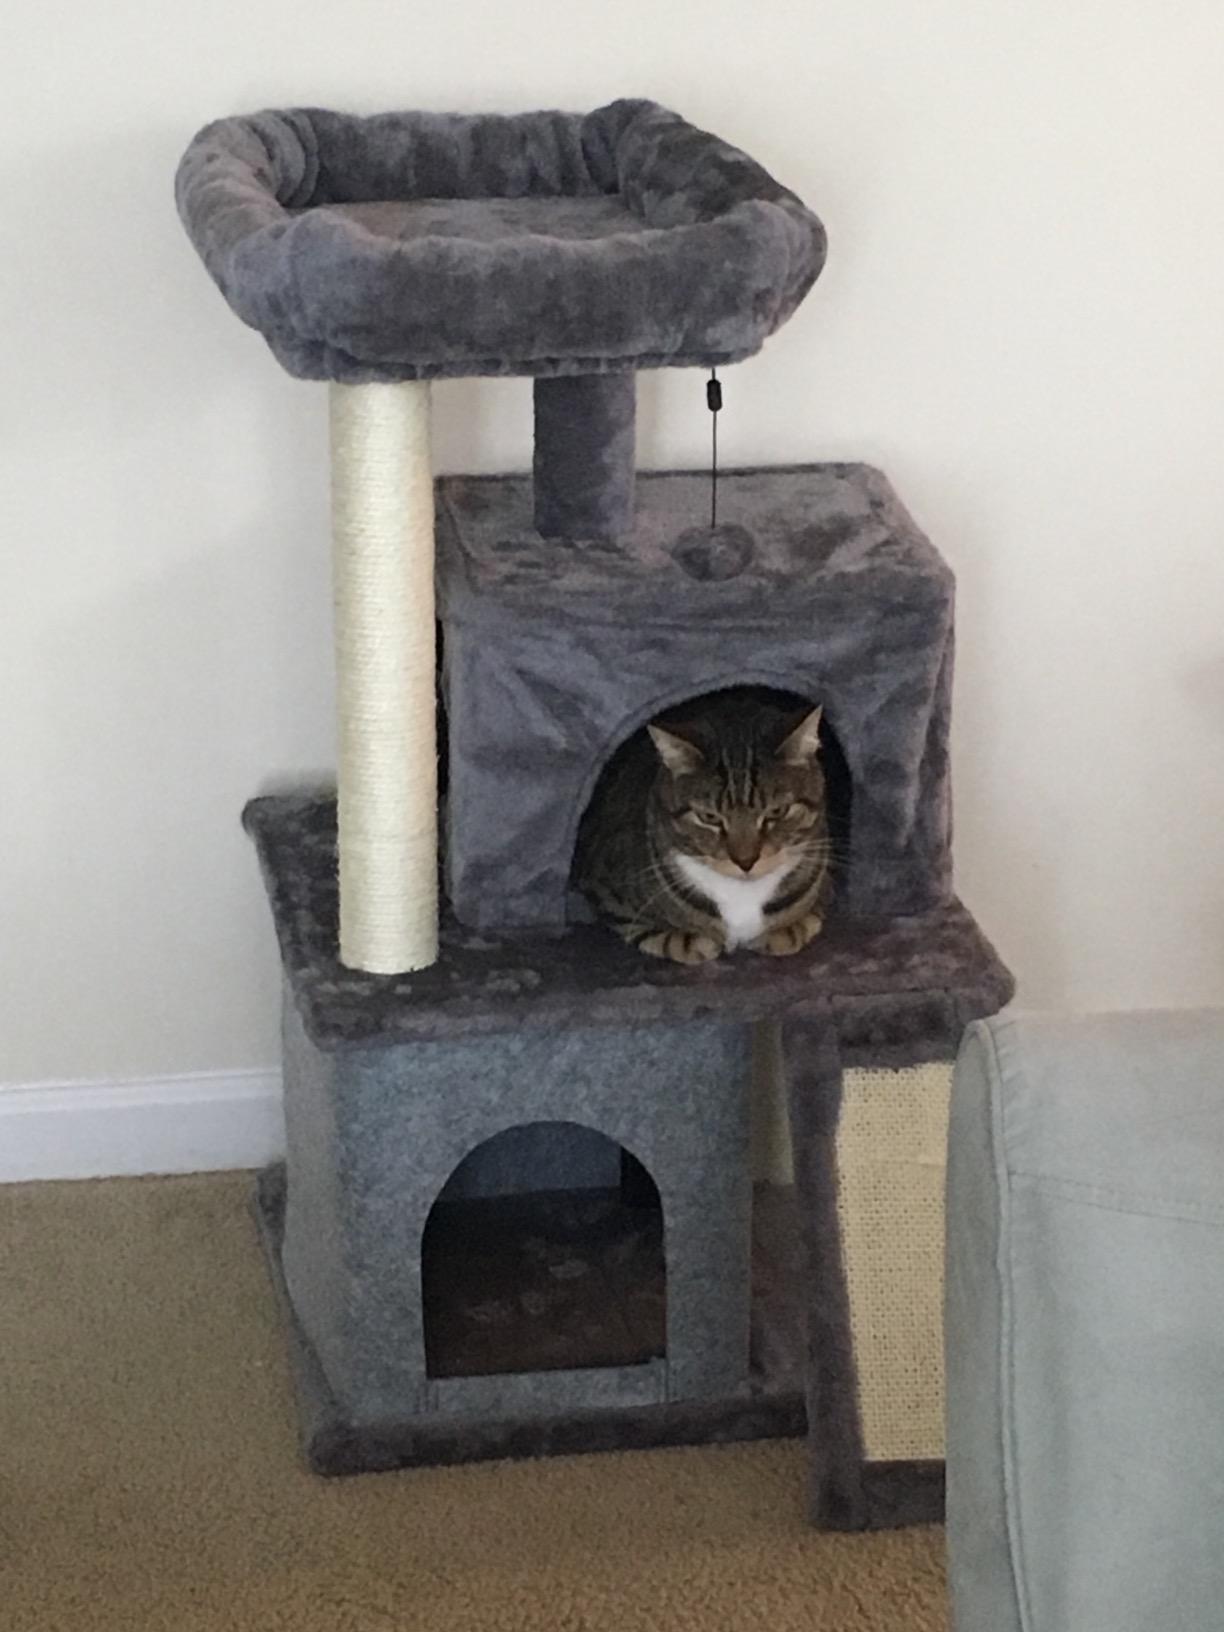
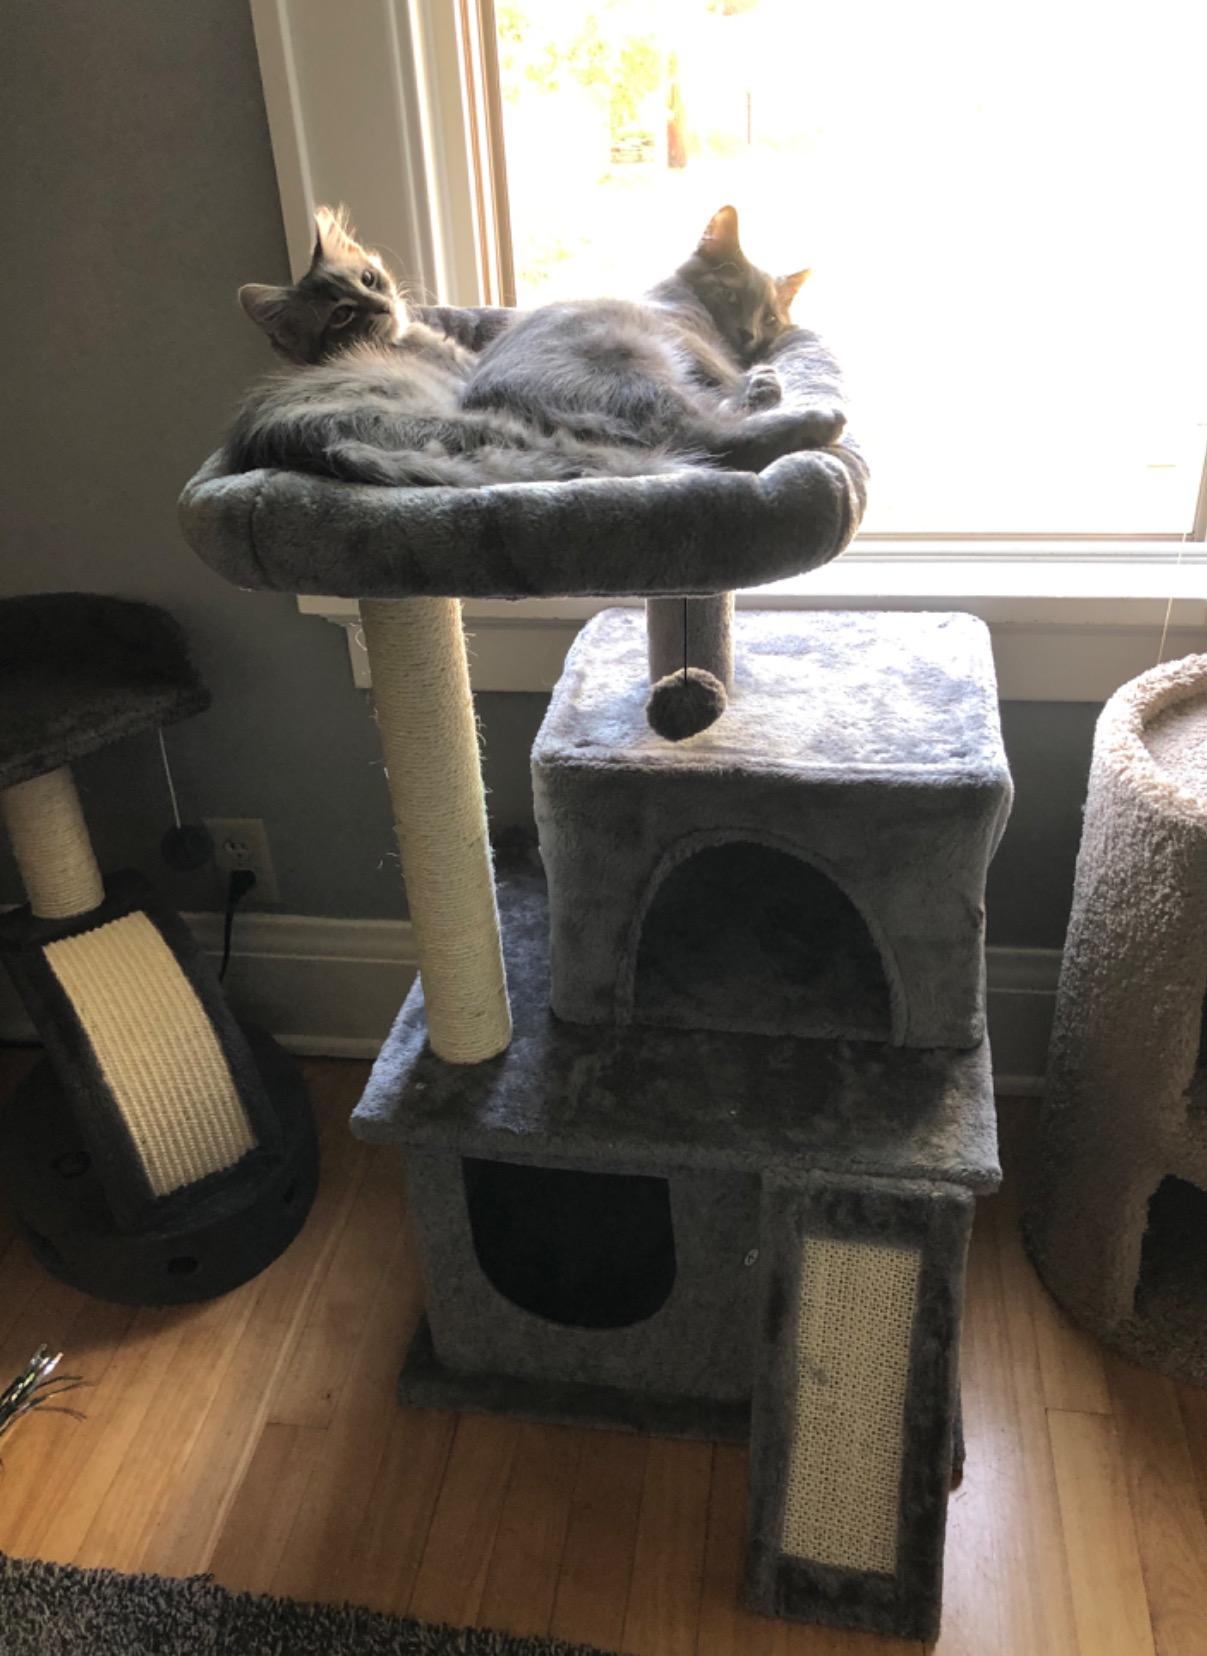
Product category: items_cat tree
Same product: yes